Malden Regional Airport

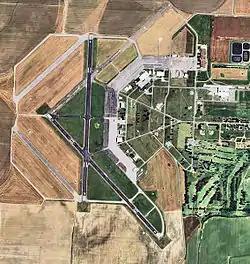
USGS aerial image, 2006

Malden Regional Airport is a city-owned, public-use airport located three nautical miles (6 km) north of the central business district of Malden, a city in Dunklin County, Missouri, United States. This airport is included in the National Plan of Integrated Airport Systems, which categorized it as a "general aviation" facility.